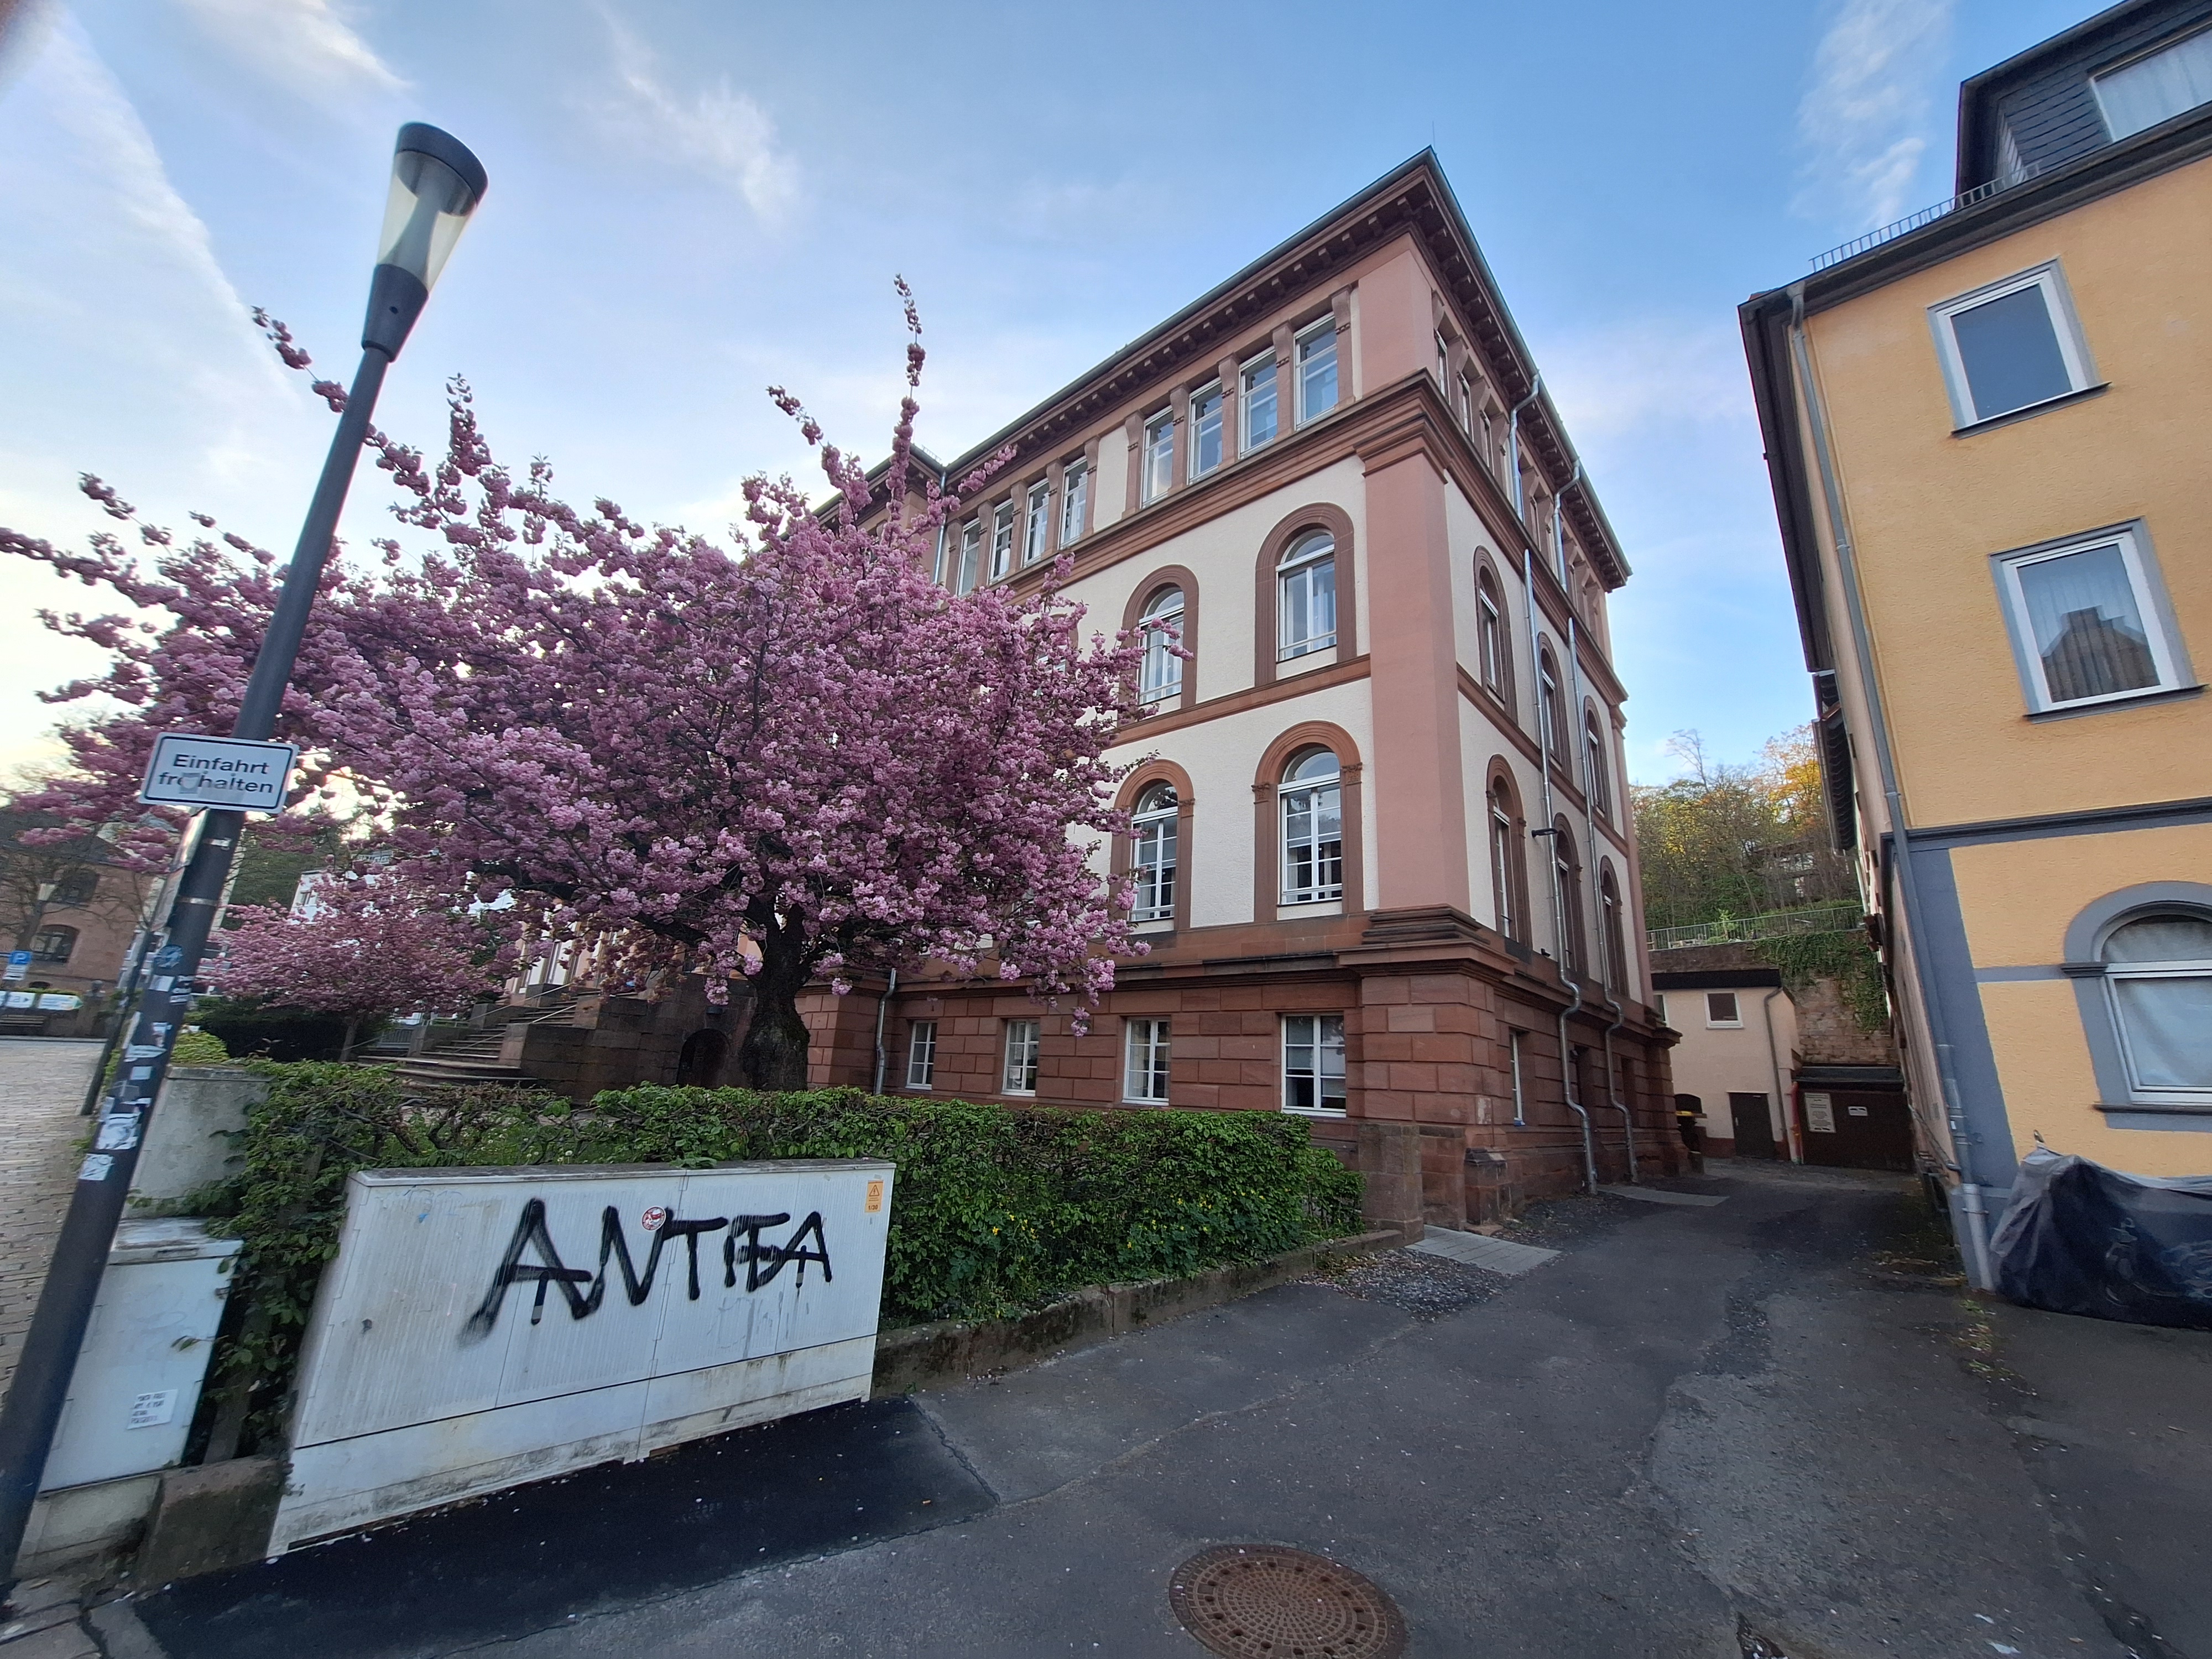
Building: Ketzerbach 63